Zaxxon

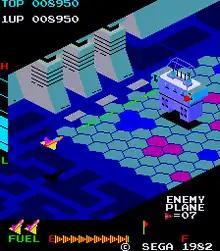
The Zaxxon robot at the end of the second fortress

The objective of the game is to hit as many targets as possible without being shot down or running out of fuel—which can be replenished by blowing up fuel tanks (300 points). There are two fortresses to fly through, with an outer space segment between them. At the end of the second fortress is a boss in the form of the Zaxxon robot.